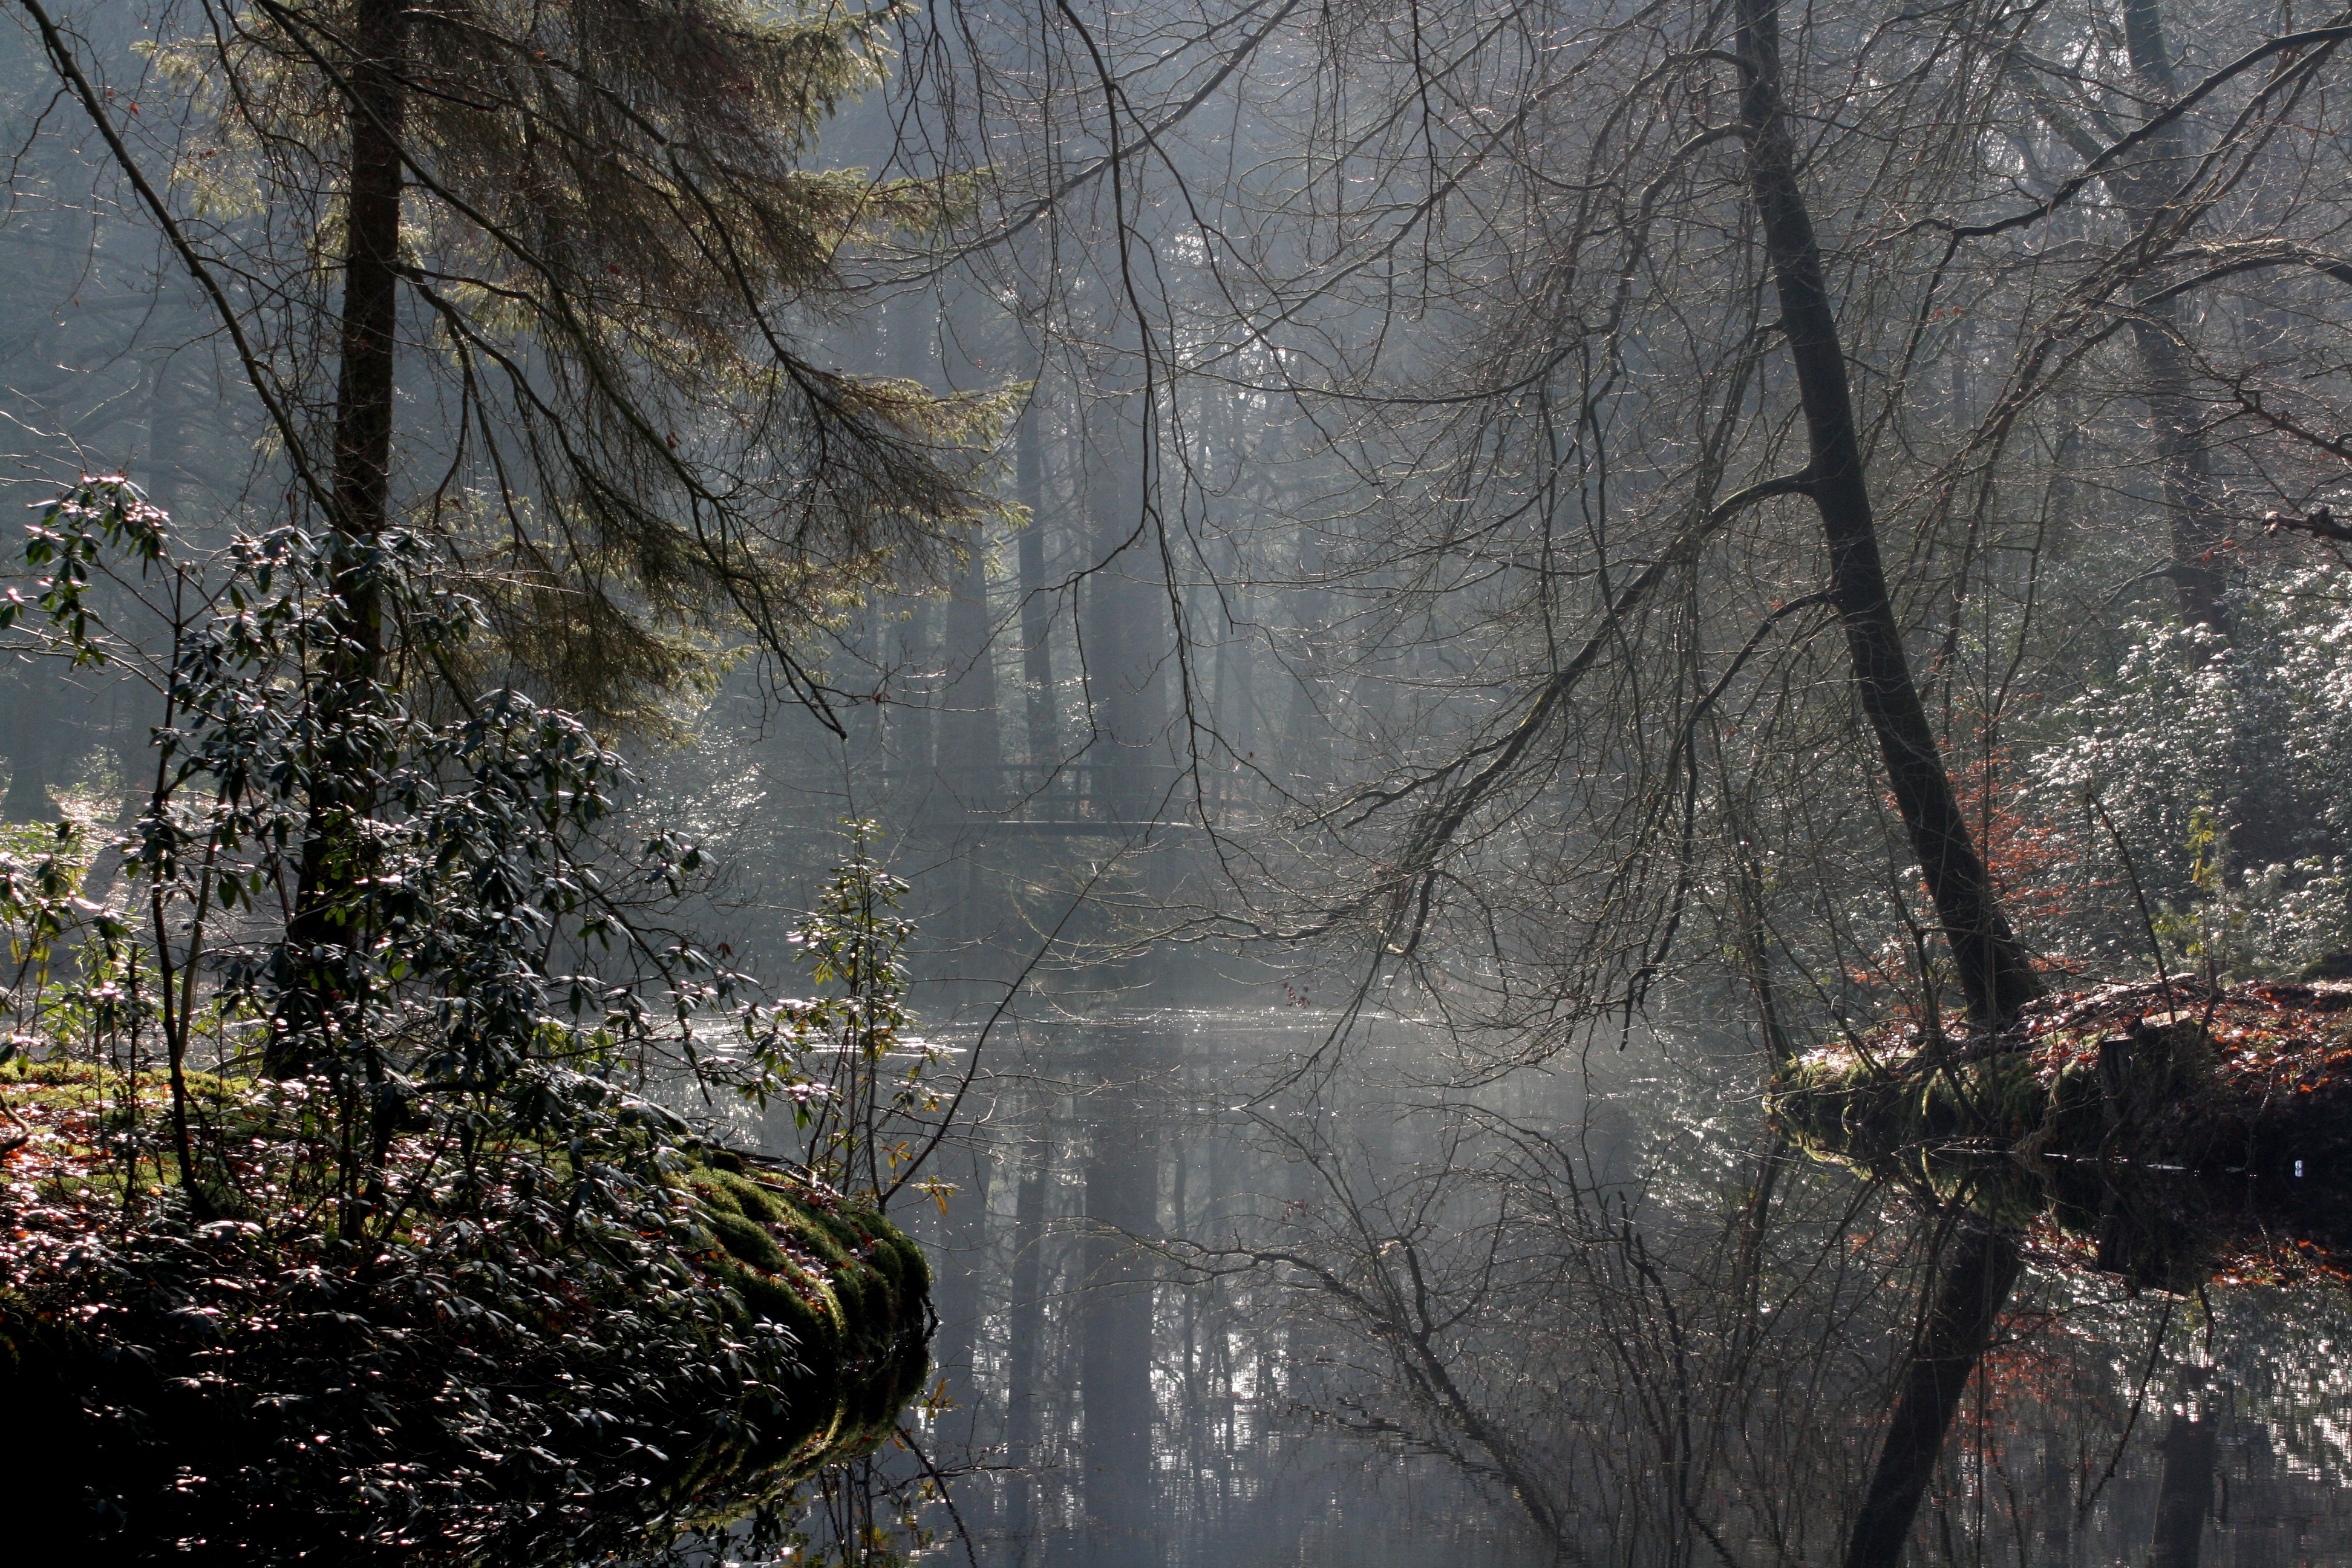
tree, water, nature, forest, branch, snow, winter, plant, mist, sunlight, morning, leaf, frost, stream, reflection, autumn, weather, season, trees, woodland, habitat, parks, freezing, natural environment, atmospheric phenomenon, woody plant